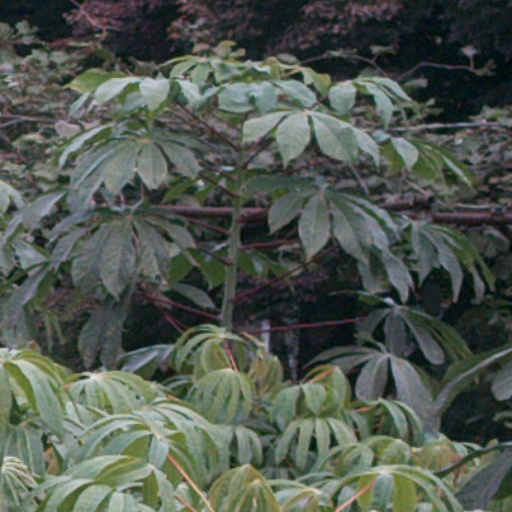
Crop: cassava